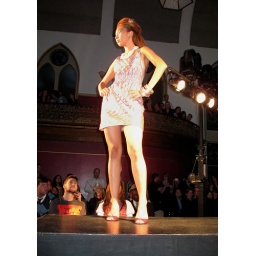
shiny model in quilted dress